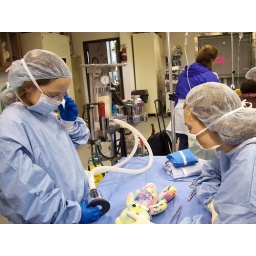
UGA Vet School Open House, Charisma getting her bear fixed at the animal hospital, Charisma in surgury